Drone (sound)

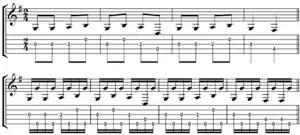
Melody to "Yankee Doodle" without and with drone notes as played on the banjo and .

"Drone" is also the term for the part of a musical instrument intended to produce the drone effect's sustained pitch, generally without the ongoing attention of the player. Different melodic Indian instruments (e.g. the sitar, the sarod, the sarangi and the rudra veena) contain a drone. For example, the sitar features three or four resonating drone strings, and Indian notes (sargam) are practiced to a drone. Bagpipes (like the Great Highland Bagpipe and the Zampogna) feature a number of drone pipes, giving the instruments their characteristic sounds. A hurdy-gurdy has one or more drone strings. The fifth string on a five-string banjo is a drone string with a separate tuning peg that places the end of the string five frets down the neck of the instrument; this string is usually tuned to the same note as that which the first string produces when played at the fifth fret. The bass strings of the Slovenian drone zither also freely resonate as a drone. The Welsh Crwth also features two drone strings.